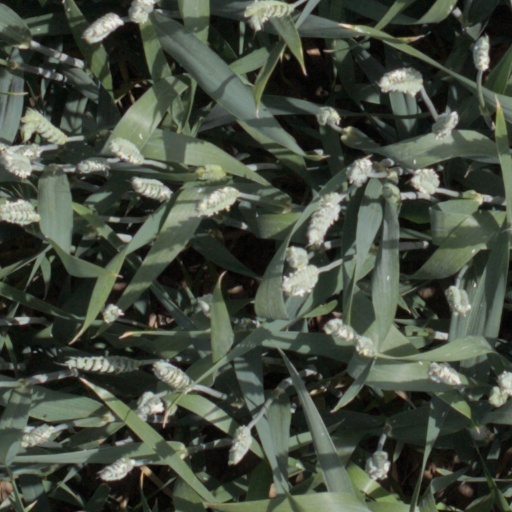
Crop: wheat